A Series of Unfortunate Events

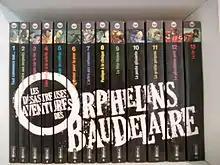
French translations

Within a year of "The Bad Beginning"'s publication, the first four books in the series had a combined printing of 125,000 copies. "A Series of Unfortunate Events" has been printed in 41 different languages, selling at least sixty-five million copies as of 2015.